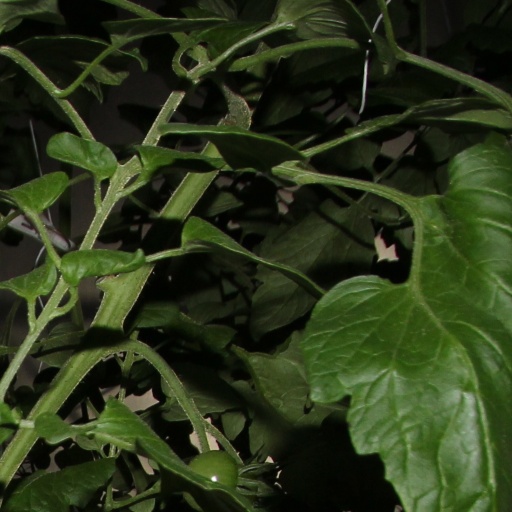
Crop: tomato